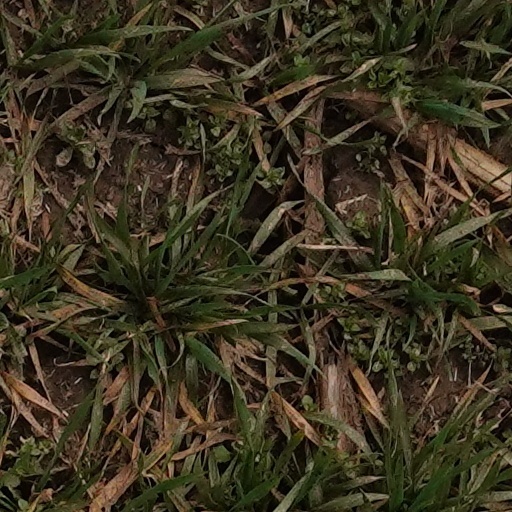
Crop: wheat